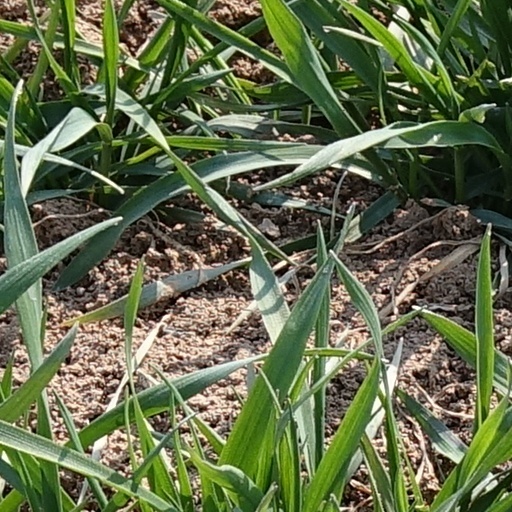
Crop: wheat